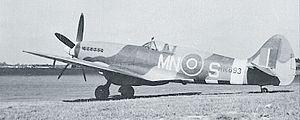
La 350ᵉ escadrille, est une escadrille de F-16 du 2ᵉ Wing tactique de la composante aérienne des forces armées belges.